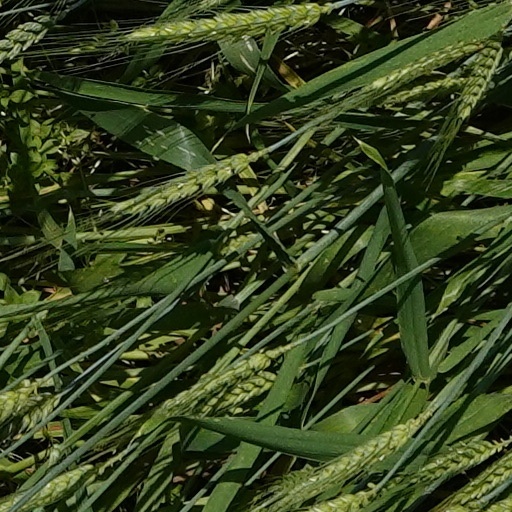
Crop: wheat